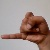
The image shows a hand gesture representing the letter 'J' in Indian Sign Language.